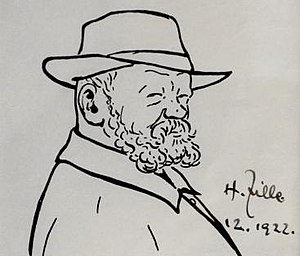
Heinrich Zille
self-portrait 1922
Rudolf Heinrich Zille var en tysk illustrator, karikaturtegner, litograf og fotograf.